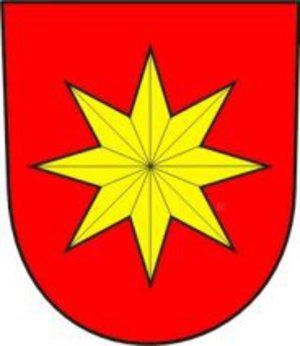
Dvorce est une commune du district de Bruntál, dans la région de Moravie-Silésie, en République tchèque. Sa population s'élevait à 1 308 habitants en 2018.